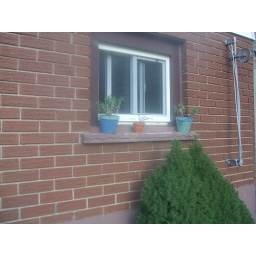
flowers and herbs sitting in a pot that my nephews made up